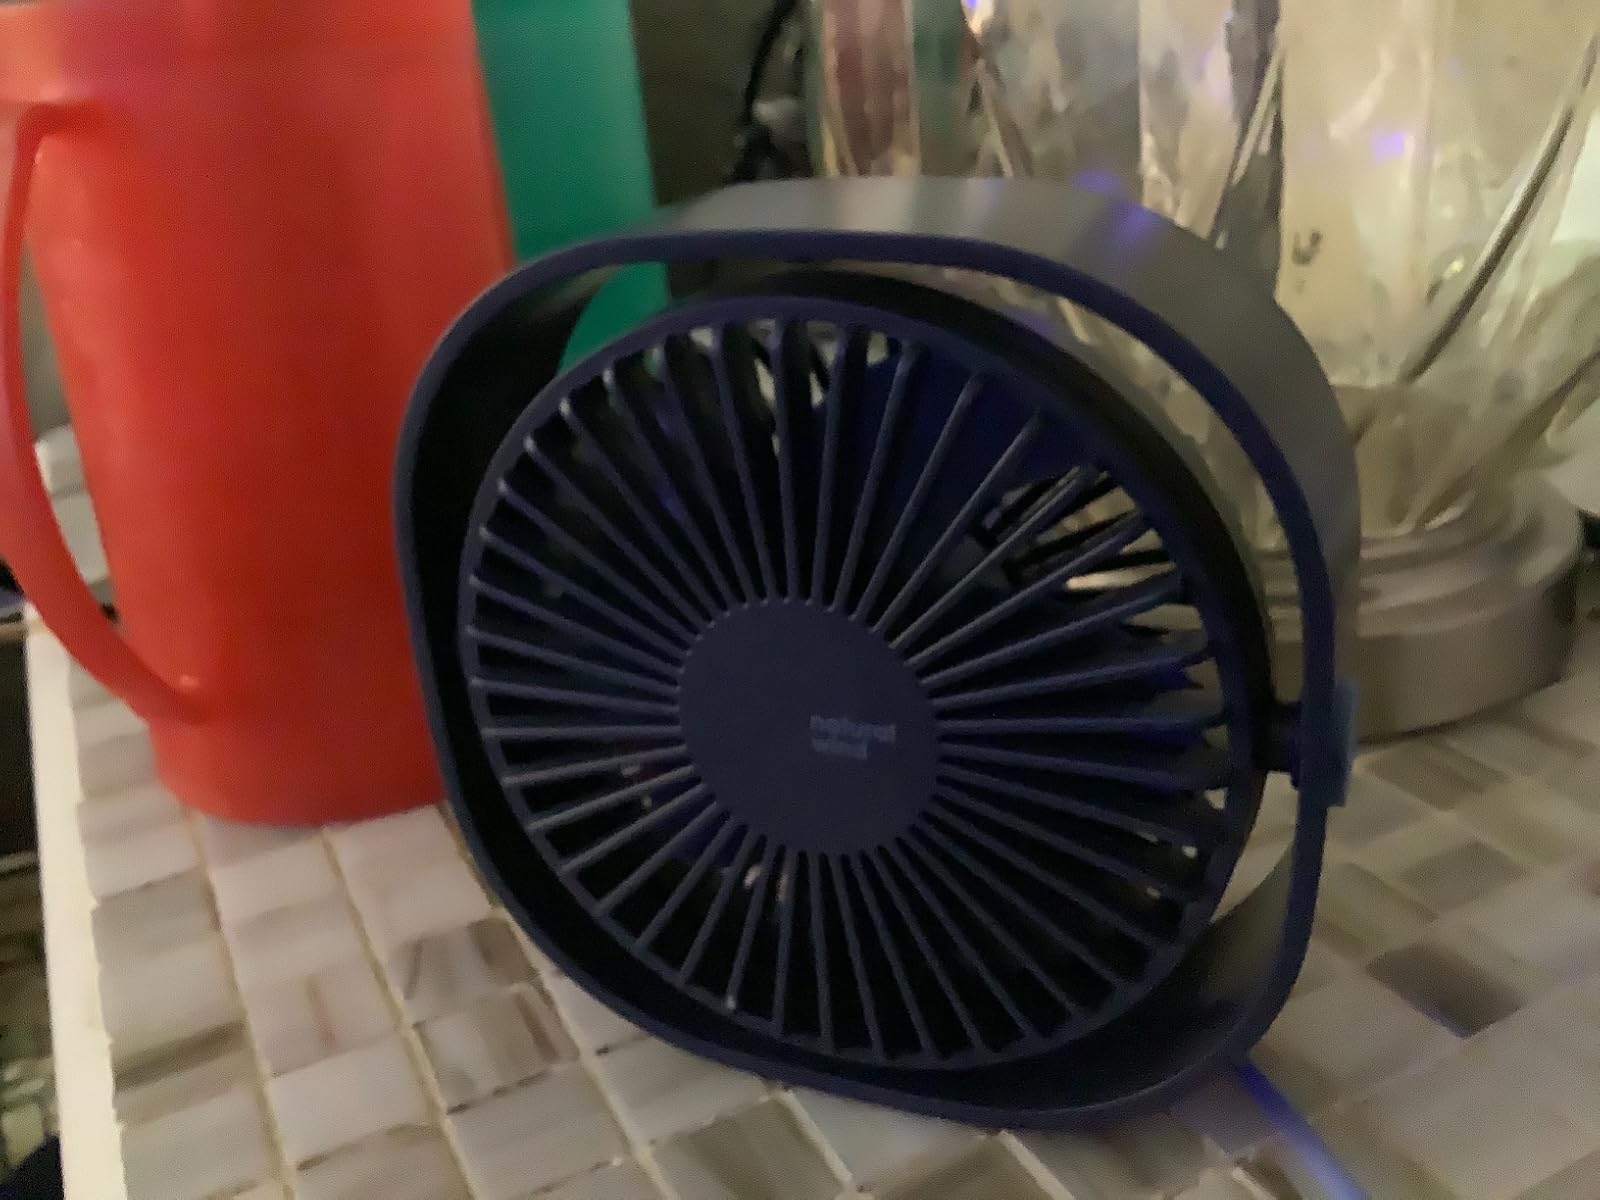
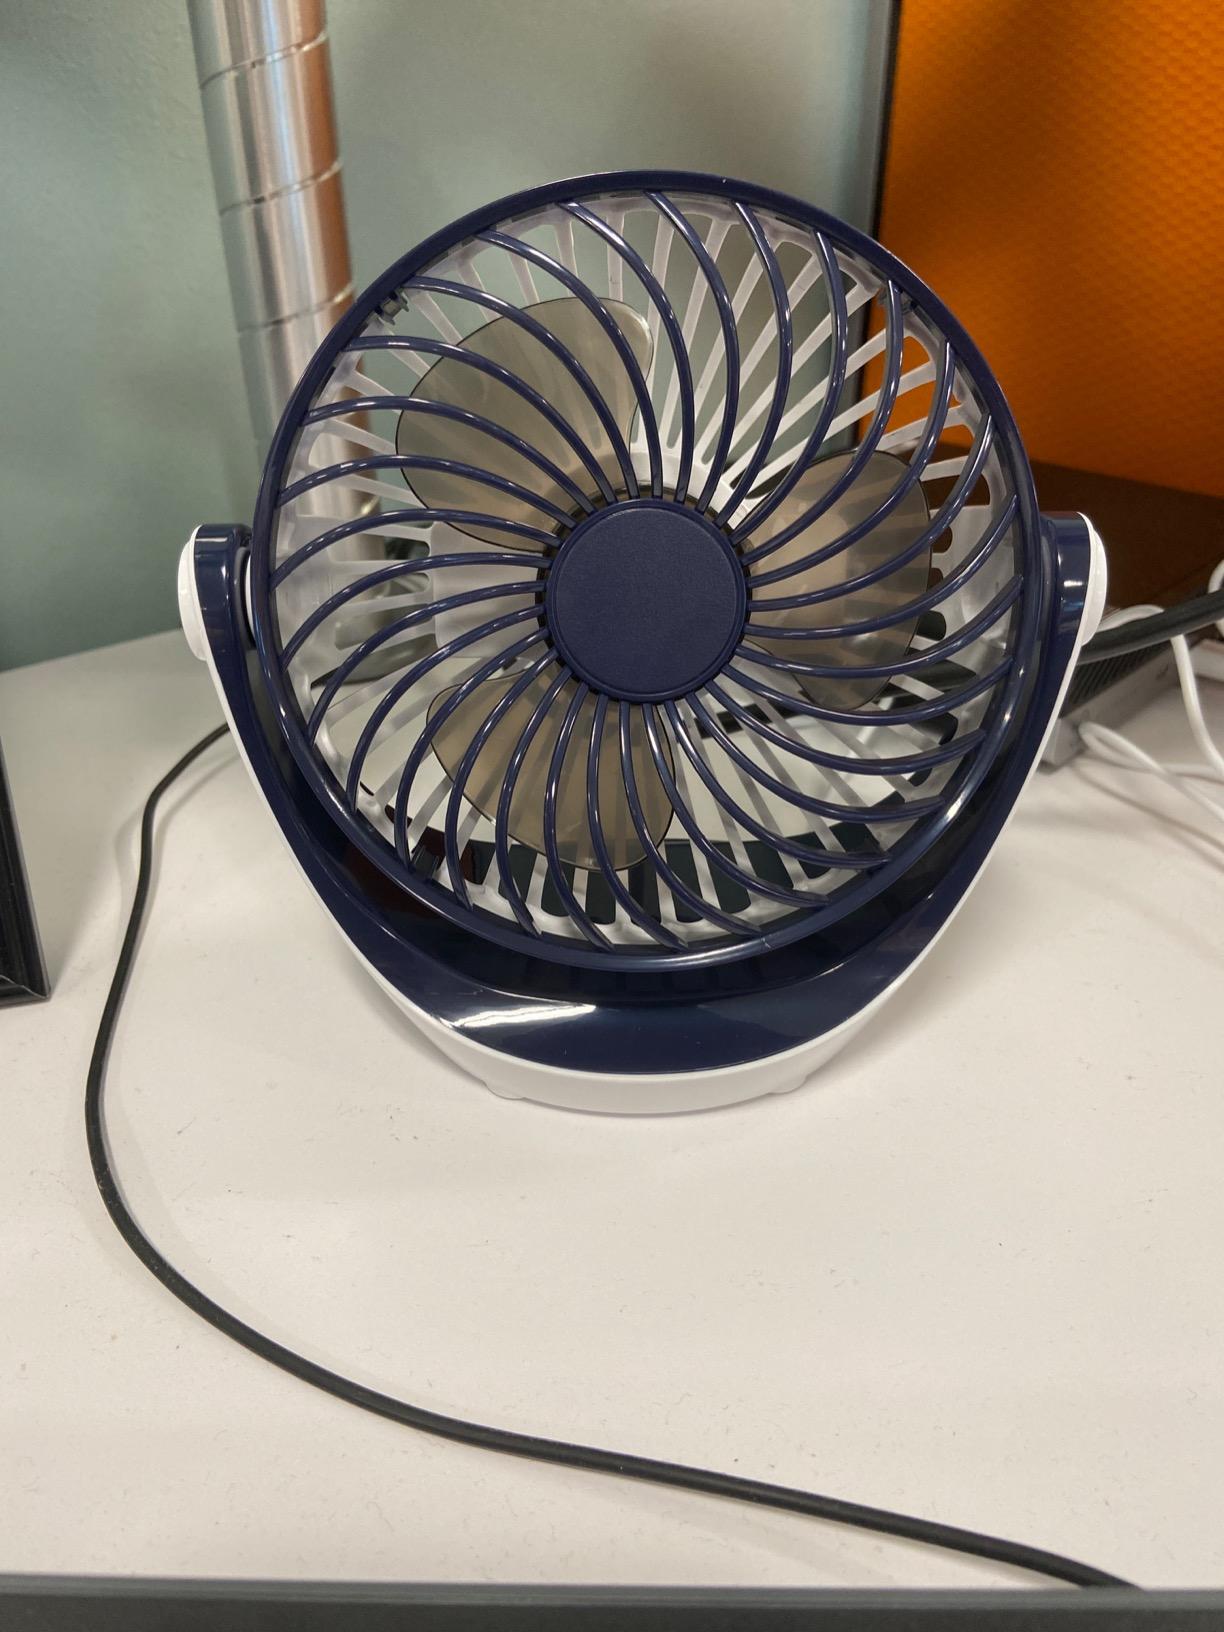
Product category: fan
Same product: no